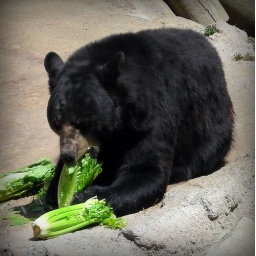
This black bear demolished the celery in about 3 minutes flat.